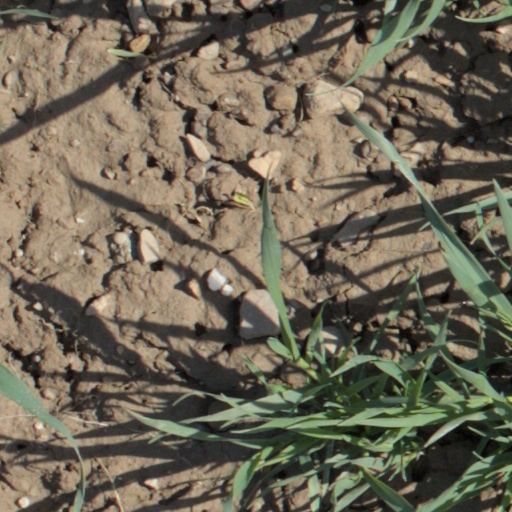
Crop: wheat